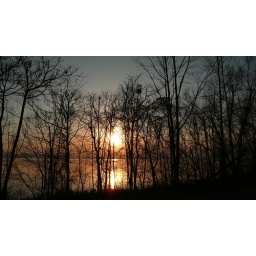
stripes in the water under whiteface, silouettes, boat